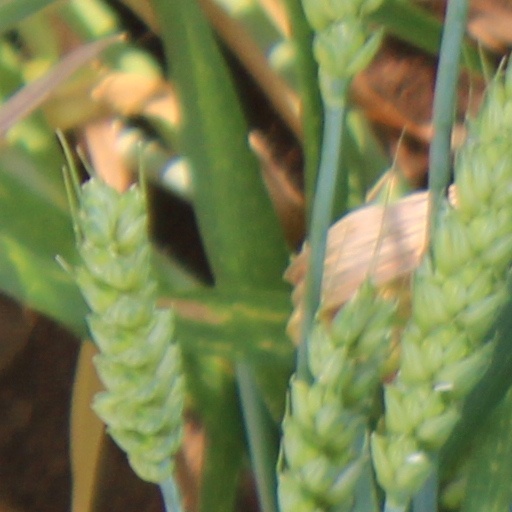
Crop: wheat